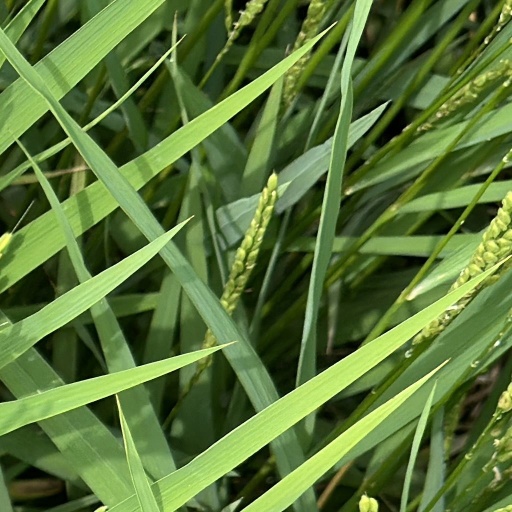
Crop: rice